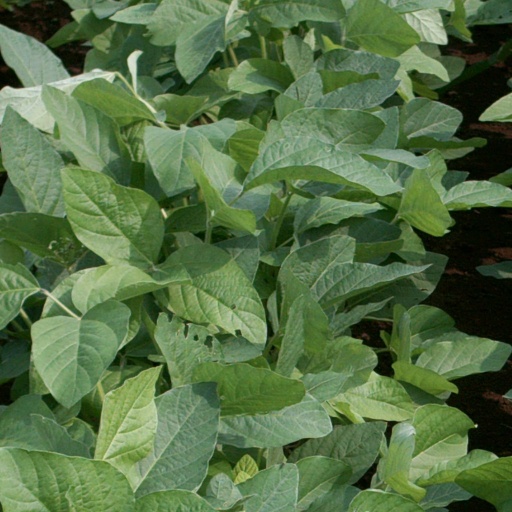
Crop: soybean